Influenza A virus subtype H7N9

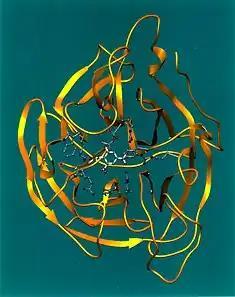
The "N" in H7N9 stands for "Neuraminidase", the protein depicted in this ribbon diagram.

H7N9 is a subtype of Influenza A virus. Like all subtypes it is an enveloped negative-sense RNA virus, with a segmented genome. Influenza viruses have a relatively high mutation rate that is characteristic of RNA viruses. The segmentation of its genome facilitates genetic recombination by reassortment in hosts infected with two different strains of influenza viruses at the same time. Through a combination of mutation and genetic reassortment the virus can evolve to acquire new characteristics, enabling it to evade host immunity and occasionally to jump from one species of host to another.